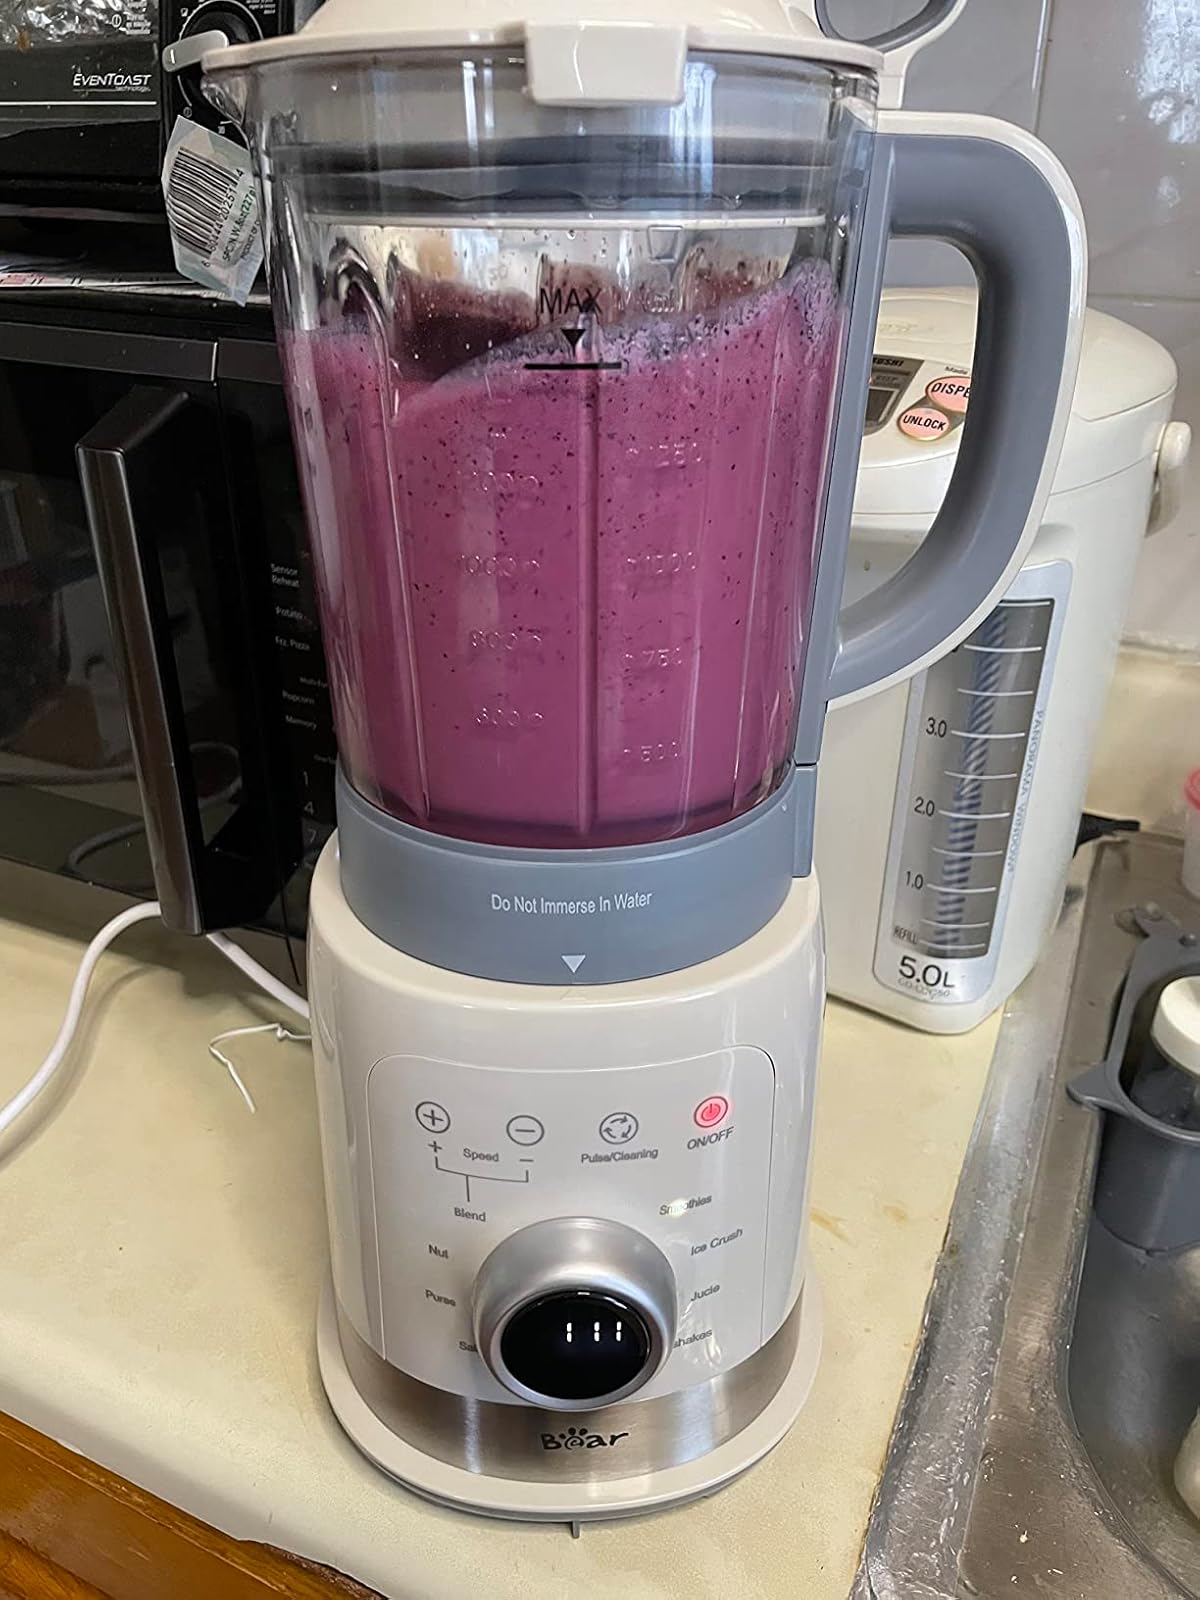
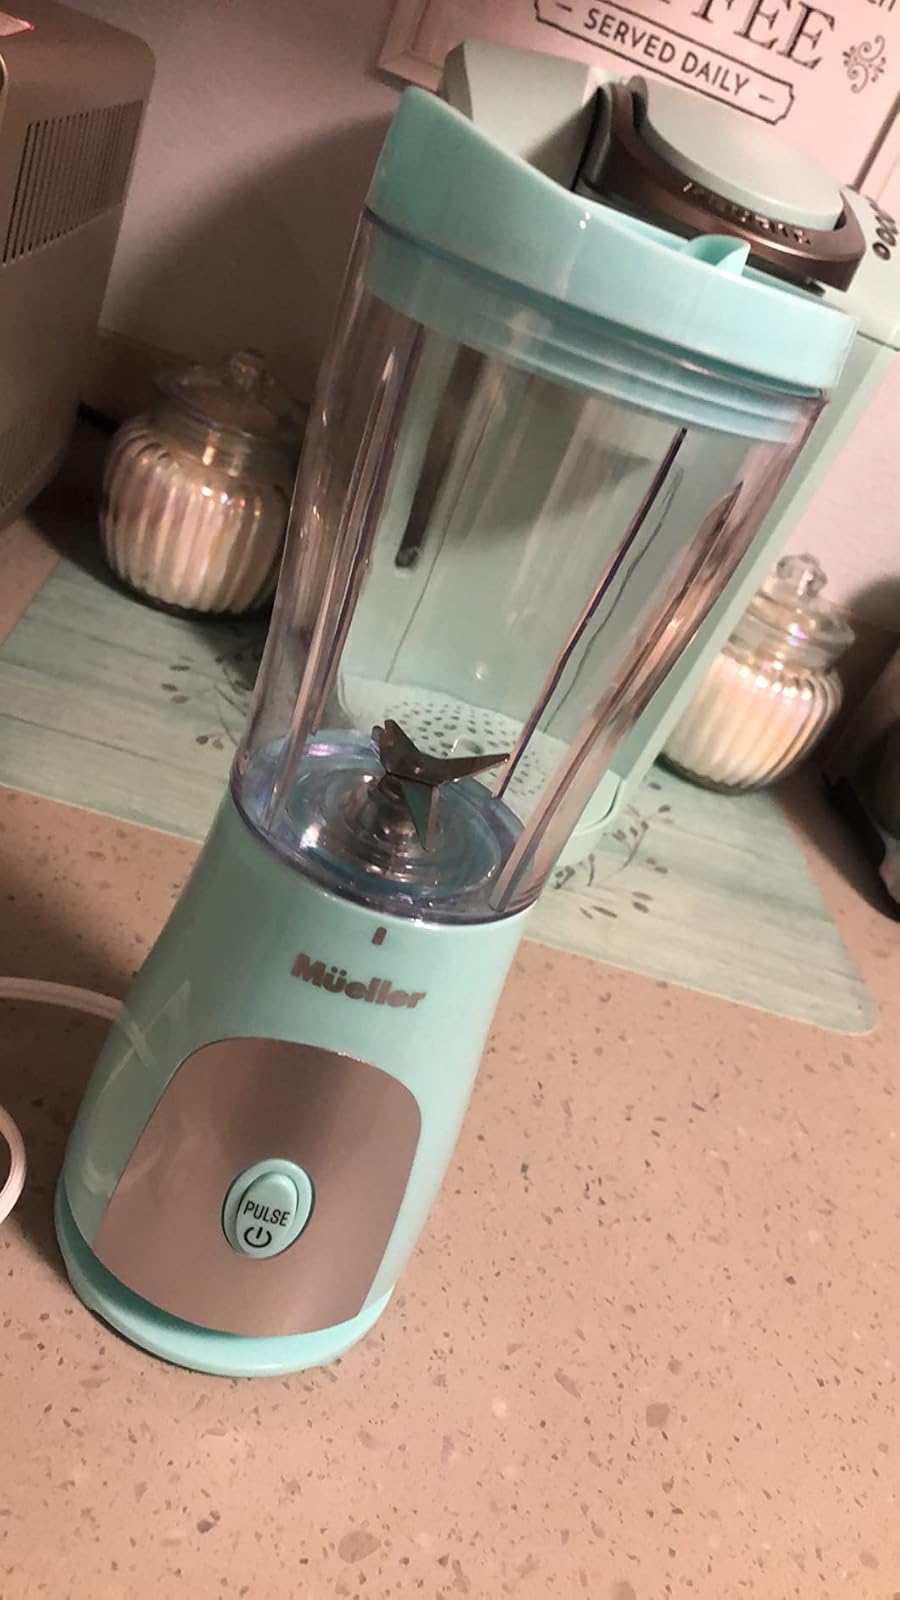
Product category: items_blender
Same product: no